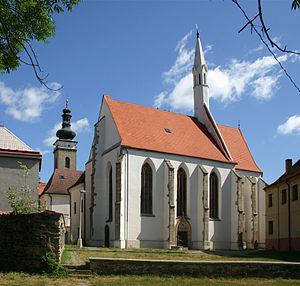
Soběslav est une ville du district de Tábor, dans la région de Bohême-du-Sud, en Tchéquie. Sa population s'élevait à 7 002 habitants en 2017.